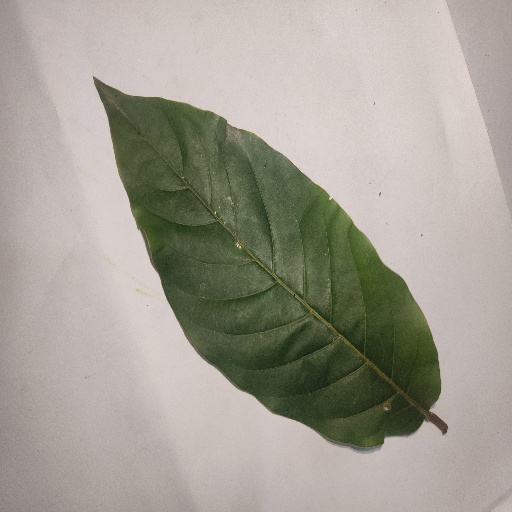
Species: HariTaki
Leaf condition: Healthy Leaf